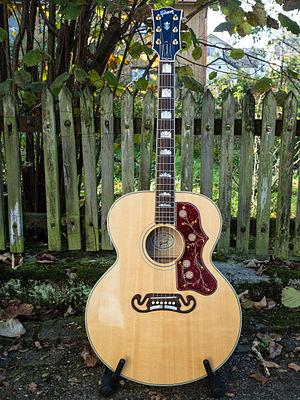
La guitare acoustique possède une caisse de résonance servant à amplifier les vibrations des cordes pour obtenir un son plus fort, ce qui la distingue de la guitare électrique, à amplification électrique. Une variante, dite électro-acoustique, la distingue de l'acoustique sèche avec la possibilité de brancher l'instrument sur un amplificateur via un pré-ampli insérer dans la caisse ; on peut donc l'utiliser comme une guitare sèche, mais également avec un son amplifié. Il existe de nombreux types de guitares acoustiques.
On distingue des types de guitares, soit acoustiques, soit électriques, selon des caractères souvent régionaux ou ethniques.